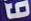
Number: 6